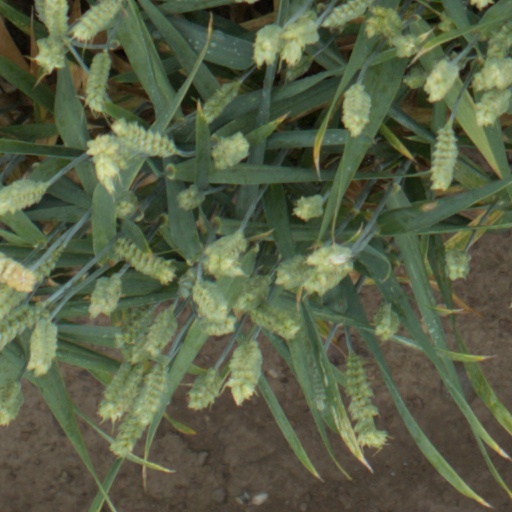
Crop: wheat